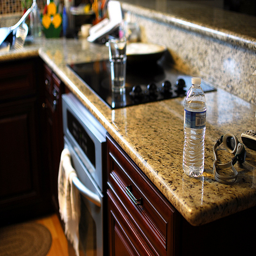
A bottle of water that is sitting on a counter top.
A stove and a bottle of water on a counter.
A plastic bottle of water is sitting on a granite counter top.
A black stove top oven inside of a kitchen counter.
a bottle of water is on a kitchen counter